Landmark Building (Greenville, South Carolina)

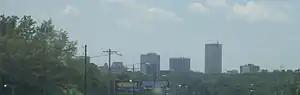
A skyline of Greenville with the Landmark Building prominently in the background

Conceived in 1964, the project had a cost of $8 million and was designed by architecture firm Stevens & Wilkinson. Once completed, it would become the tallest building in Greenville and South Carolina. Groundbreaking took place on June 29, 1964. It was named the Daniel Building after its main supporter, Charles E. Daniel. Daniel employed his own construction company, Daniel International Corporation, to build the structure. He never lived to see its completion and died only two and a half months later. It was completed in 1966 and opened on July 1, 1967. Daniel International Corporation had their headquarters in the building and Charles E. Daniel is buried across the street in Springwood Cemetery. It still remains the tallest building in Greenville at 305 feet. A six-story parking garage is connected to the ground floor. It was renamed the Landmark Building in 1999. In January 2024, it was announced that the building would be rebranding to once again use the original Daniel Building name. Along with the renaming, a $4 million plaza and parking deck renovation project was introduced to make the building more modern and up to date for pedestrians as well as to attract tenants.